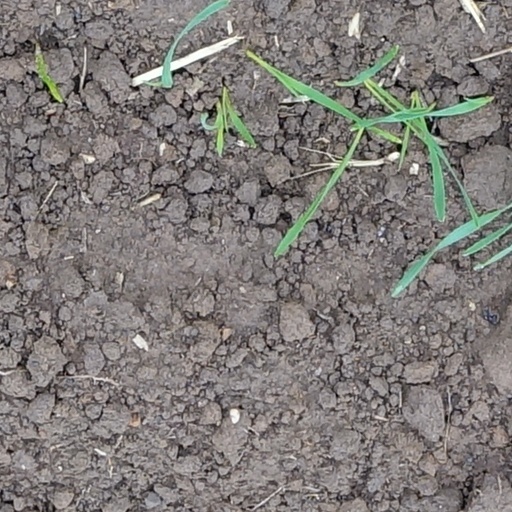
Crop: wheat